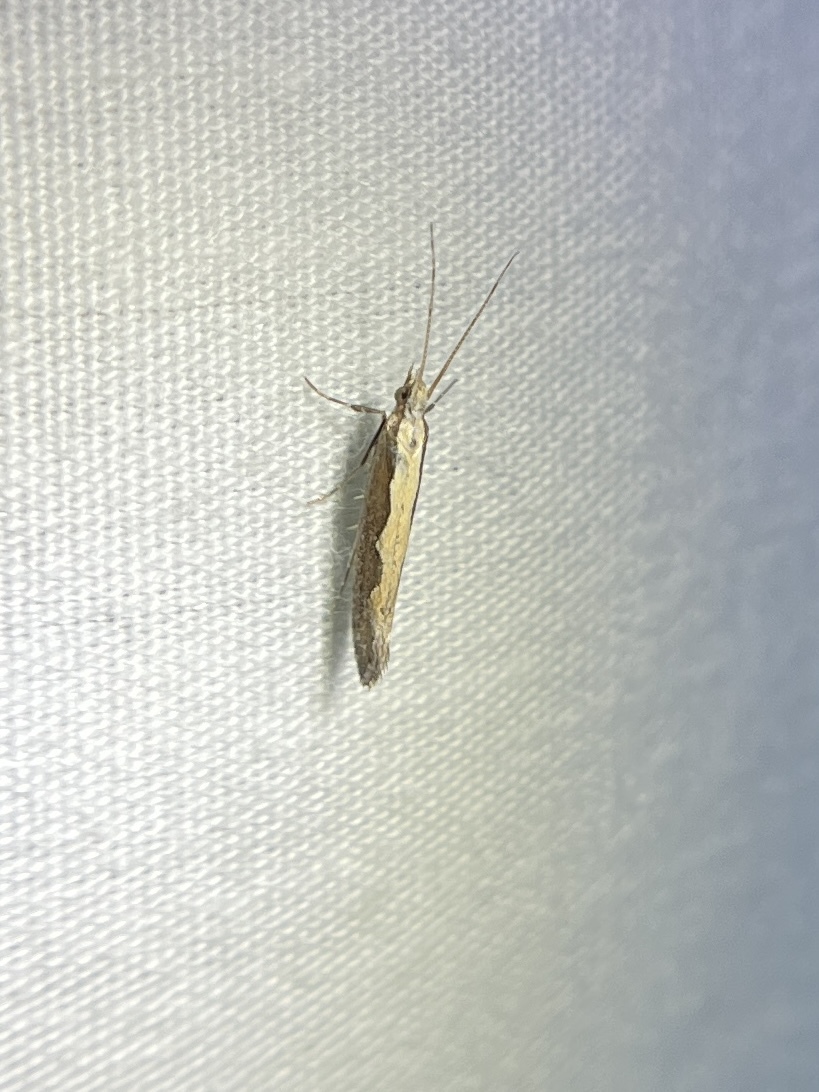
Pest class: diamondback_moth